Storm petrel

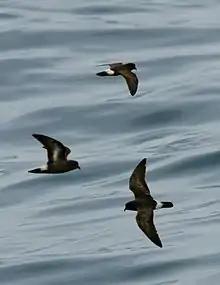
European storm petrels of the family "Hydrobatidae".

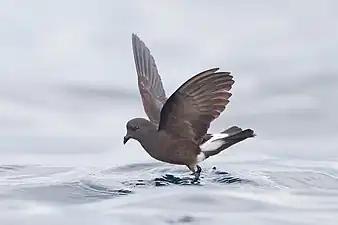
Wilson's storm petrel, of the family "Oceanitidae".

Storm petrel or stormy petrel may refer to one of two bird families, both in the order Procellariiformes, once treated as the same family.